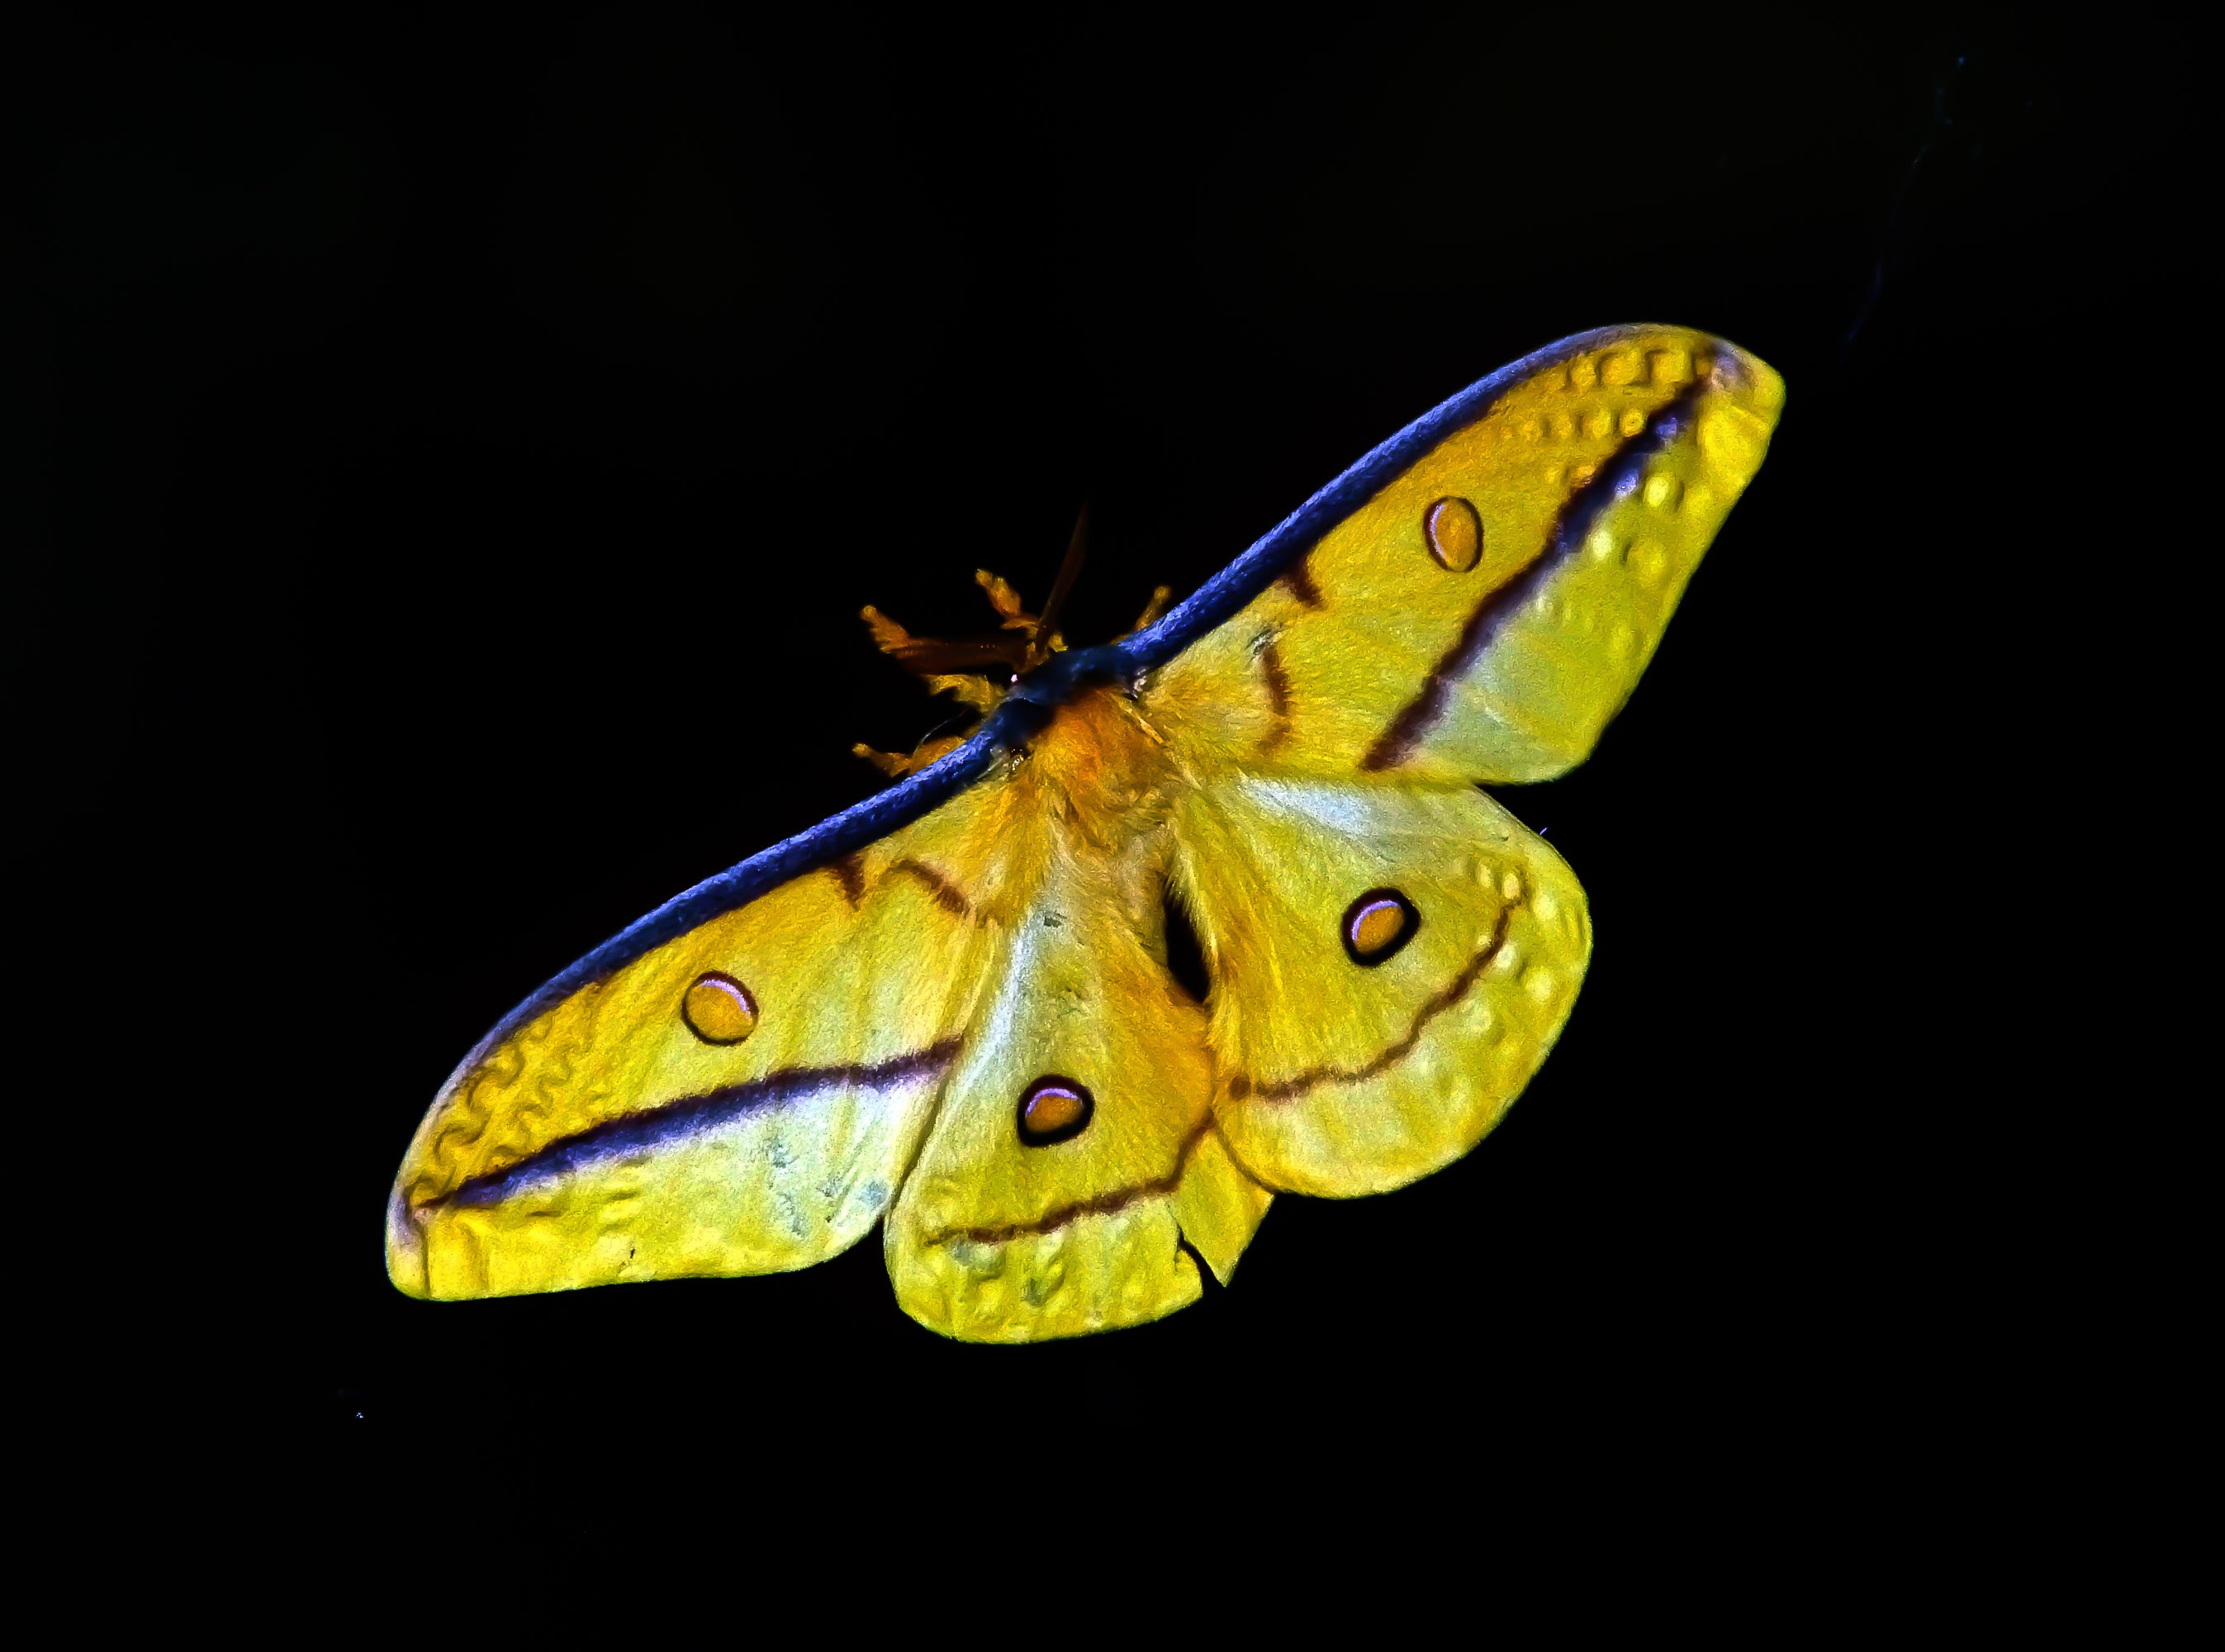
wing, night, flower, wild, pattern, insect, blue, moth, butterfly, black, yellow, fauna, invertebrate, close up, australia, large, queensland, bold, macro photography, organism, arthropod, pollinator, moths and butterflies, colias